Vayigash

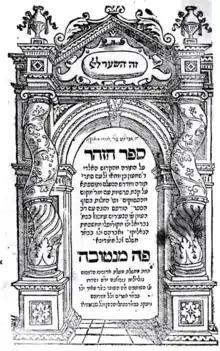
Zohar

The Passover Haggadah, in the "magid" section of the Seder, reports that Israel "went down to Egypt—forced to do so by the word [of God]," and some commentators explain that this statement refers to God's reassurance to Jacob in Genesis 46:3–4 to "fear not to go down into Egypt; for I will there make of you a great nation. I will go down with you into Egypt." Shortly thereafter, the Haggadah quotes Genesis 47:4 for the proposition that Israel did not go down to Egypt to settle, but only to stay temporarily.